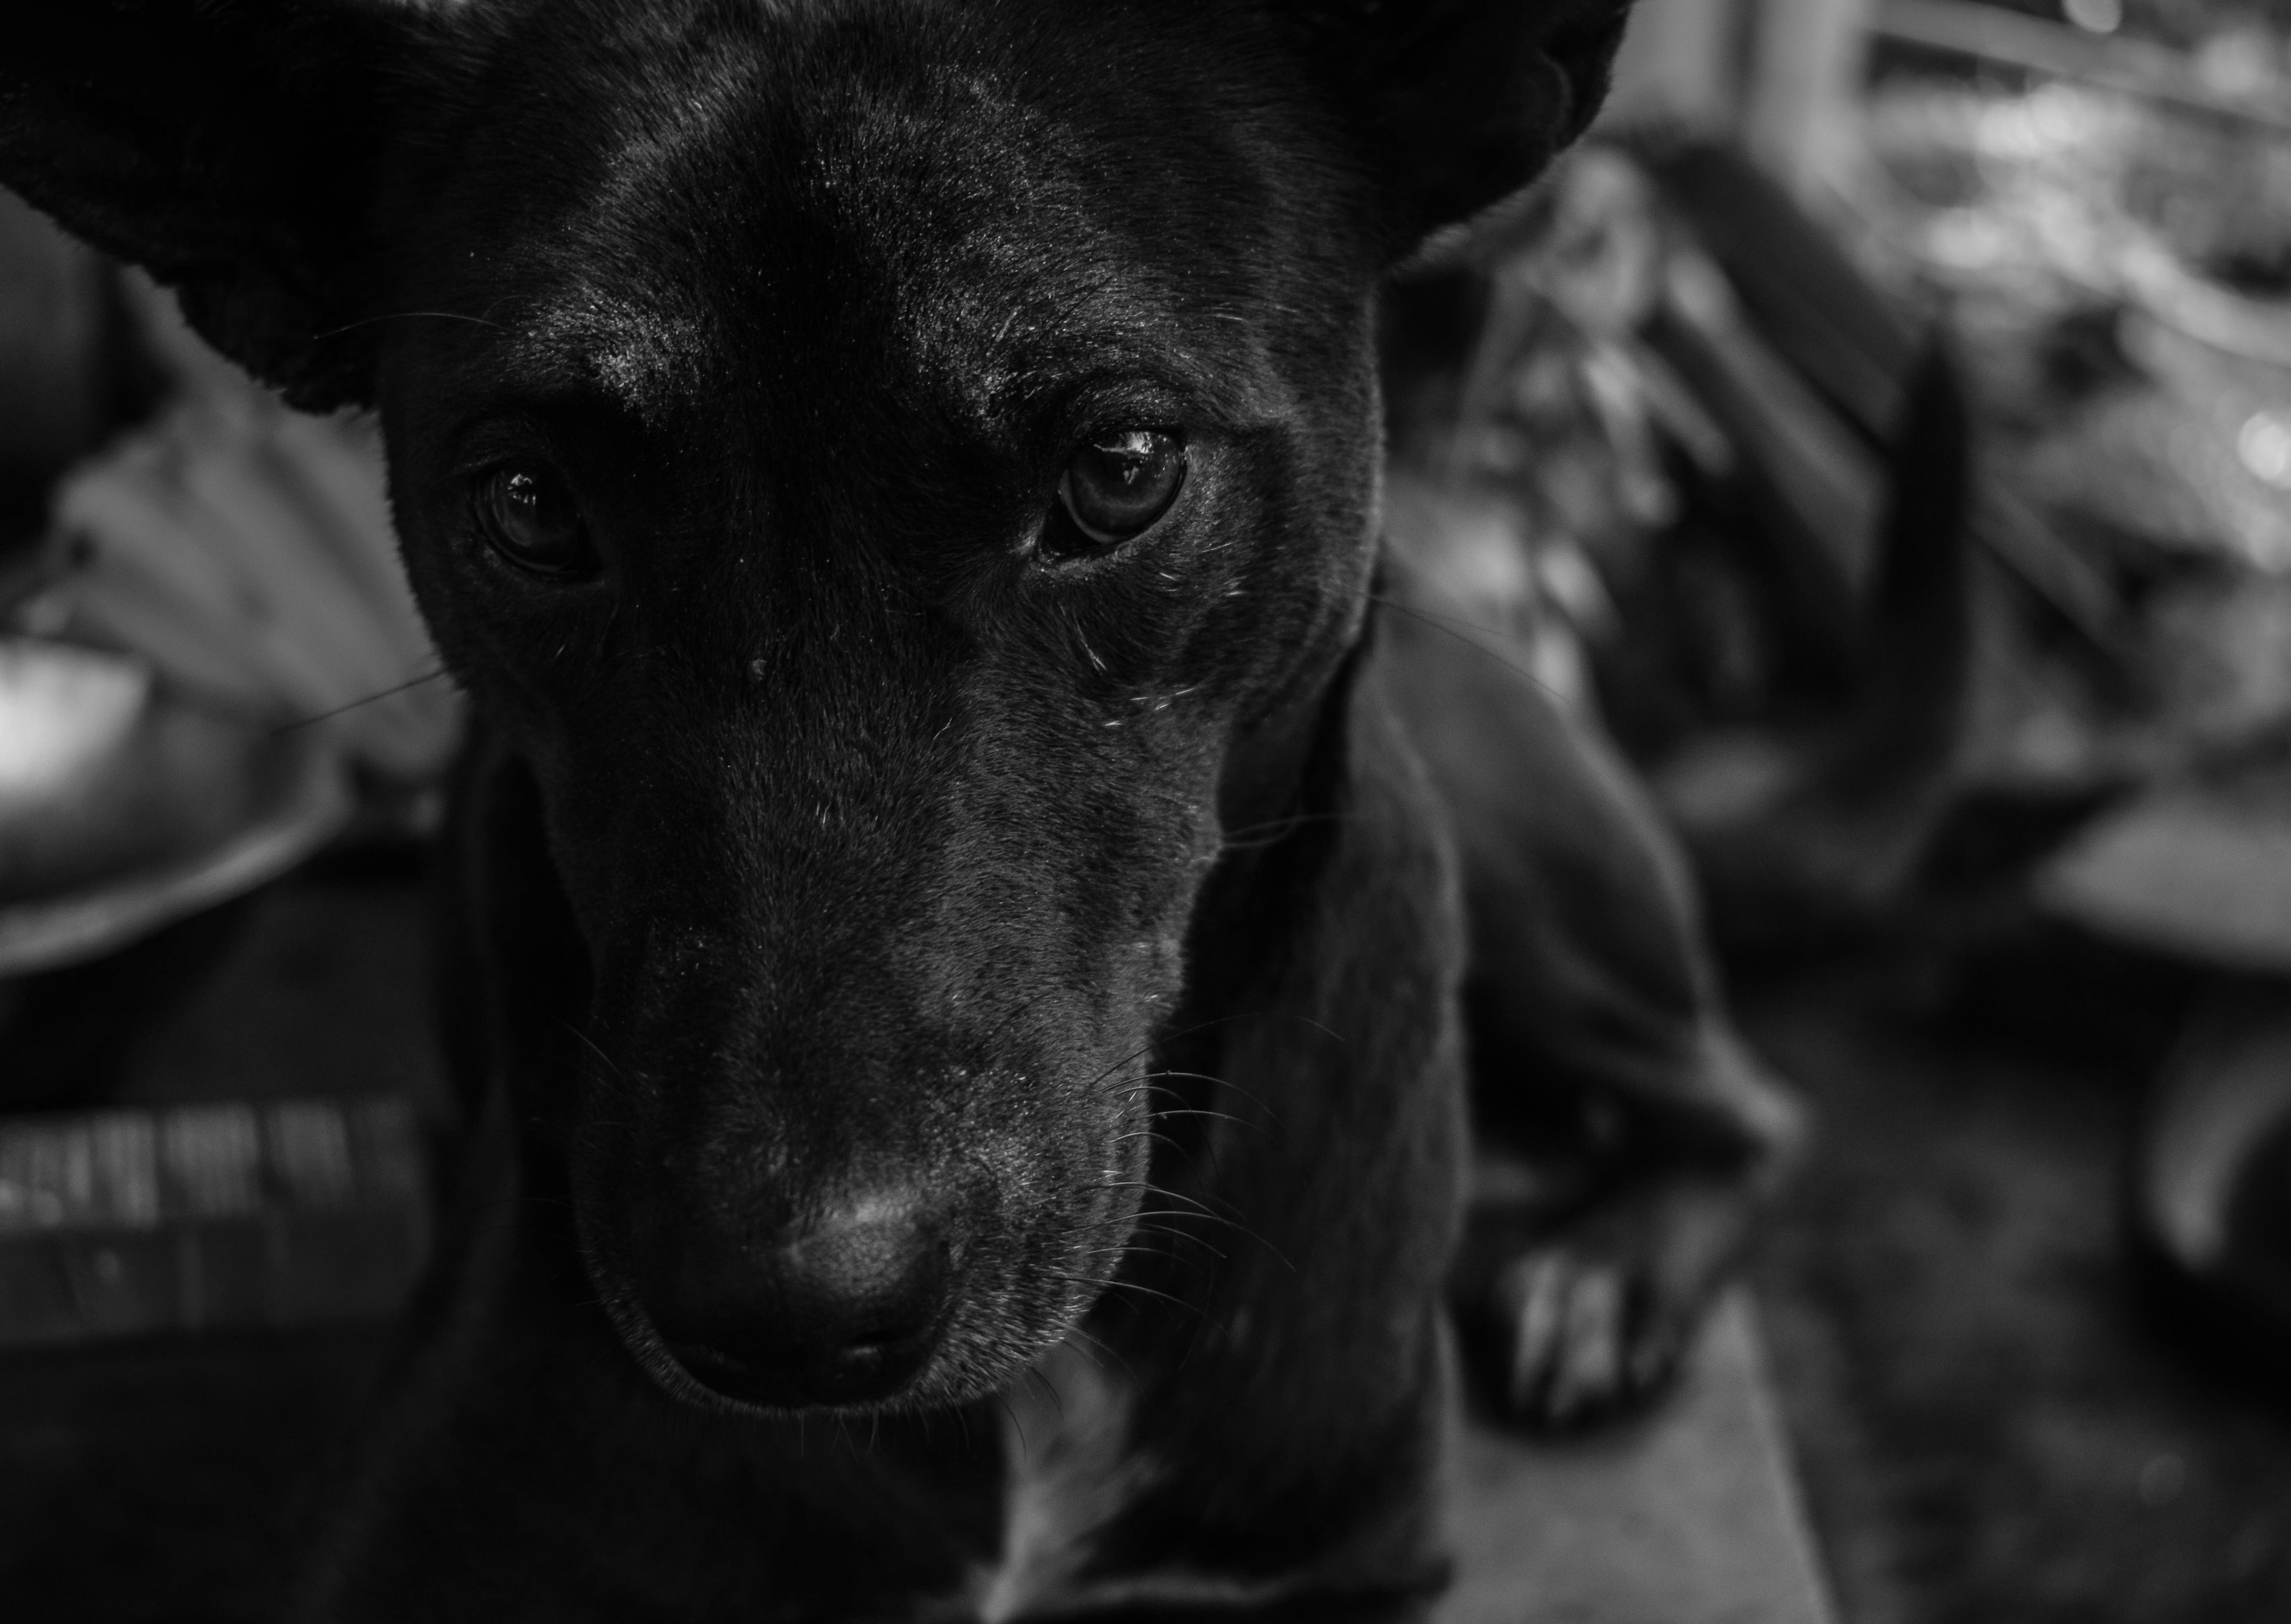
black, dog, canidae, dog breed, snout, black and white, nose, monochrome, street dog, eye, carnivore, monochrome photography, ear, photography, whiskers, sporting group, style, Aspin